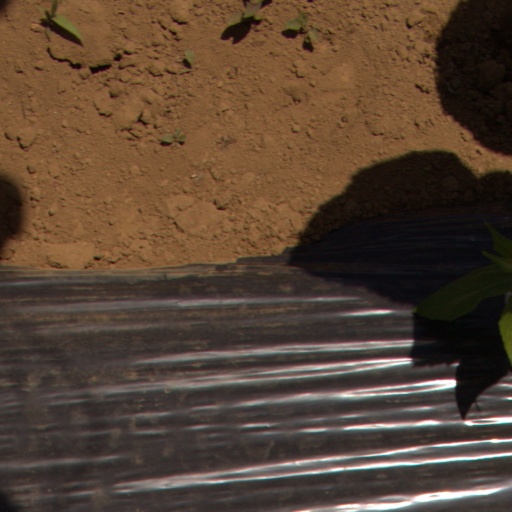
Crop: Jerusalem artichoke